Encantadia (2016 TV series)

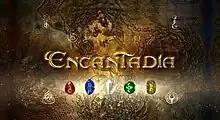
Title card

Encantadia is a Philippine television drama fantasy series broadcast by GMA Network. The series is based on a 2005 Philippine television series of the same title. It served as a reboot and the fourth television series in the Encantadia franchise. Directed by Mark A. Reyes, it stars Glaiza de Castro, Kylie Padilla, Gabbi Garcia and Sanya Lopez. It premiered on July 18, 2016, on the network's Telebabad line up. The series concluded on May 19, 2017, with a total of 218 episodes.